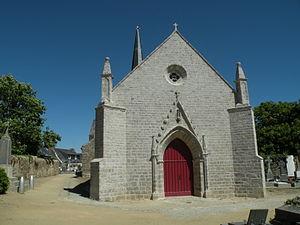
Église Notre-Dame de l’Île-d'Arz.
L'église de la Nativité est une église catholique située à l'Île-d'Arz, en France.
Île-d'Arz [ildaʁ] est une commune française située dans le département du Morbihan, en région Bretagne. Elle recouvre huit îles dont la principale est l'île d'Arz, île du golfe du Morbihan au large de Vannes.